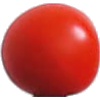
Label: Tomato Cherry Red 1